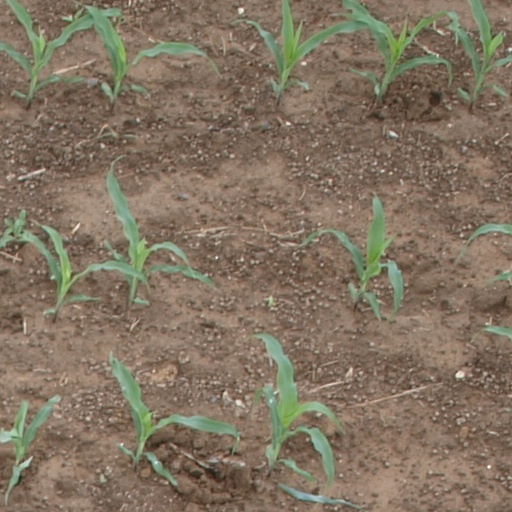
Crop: maize; corn